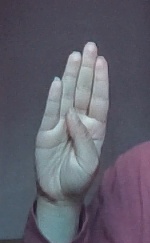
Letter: kaaf